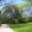
Label: willow_tree